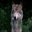
Label: wolf